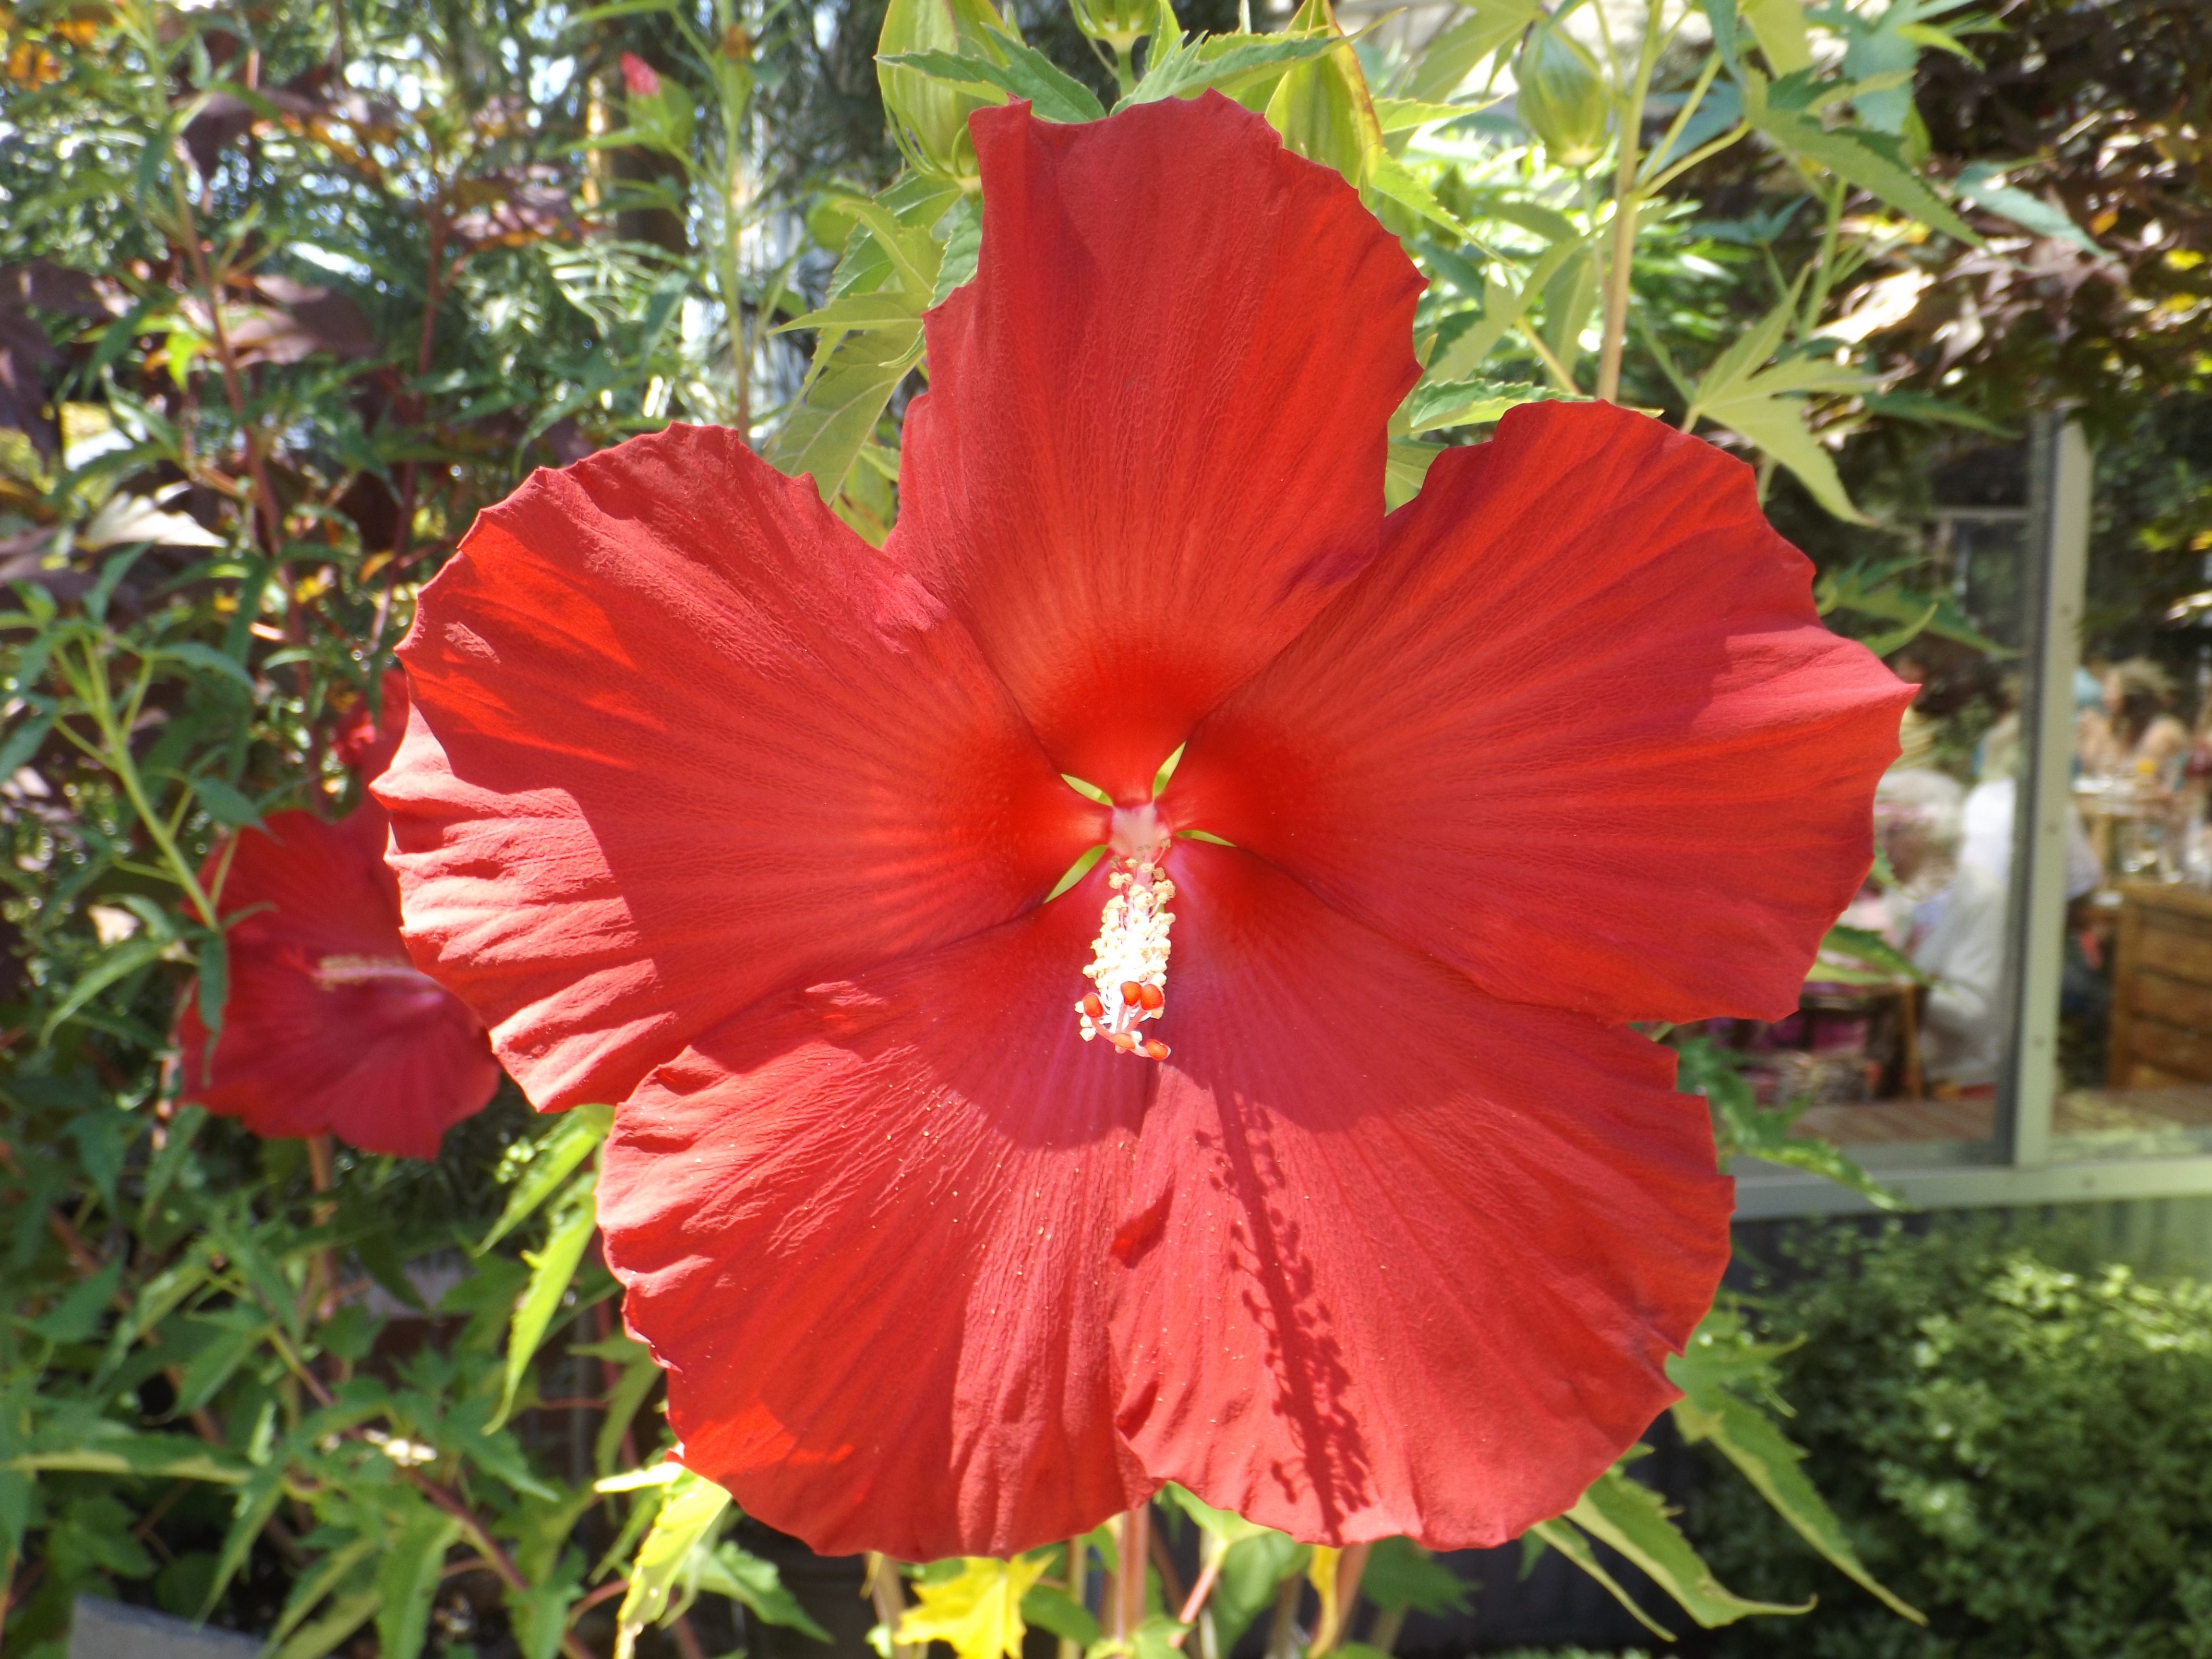
nature, plant, flower, petal, tropical, red flower, hibiscus, vibrant, malvales, flowering plant, chinese hibiscus, annual plant, land plant, mallow family